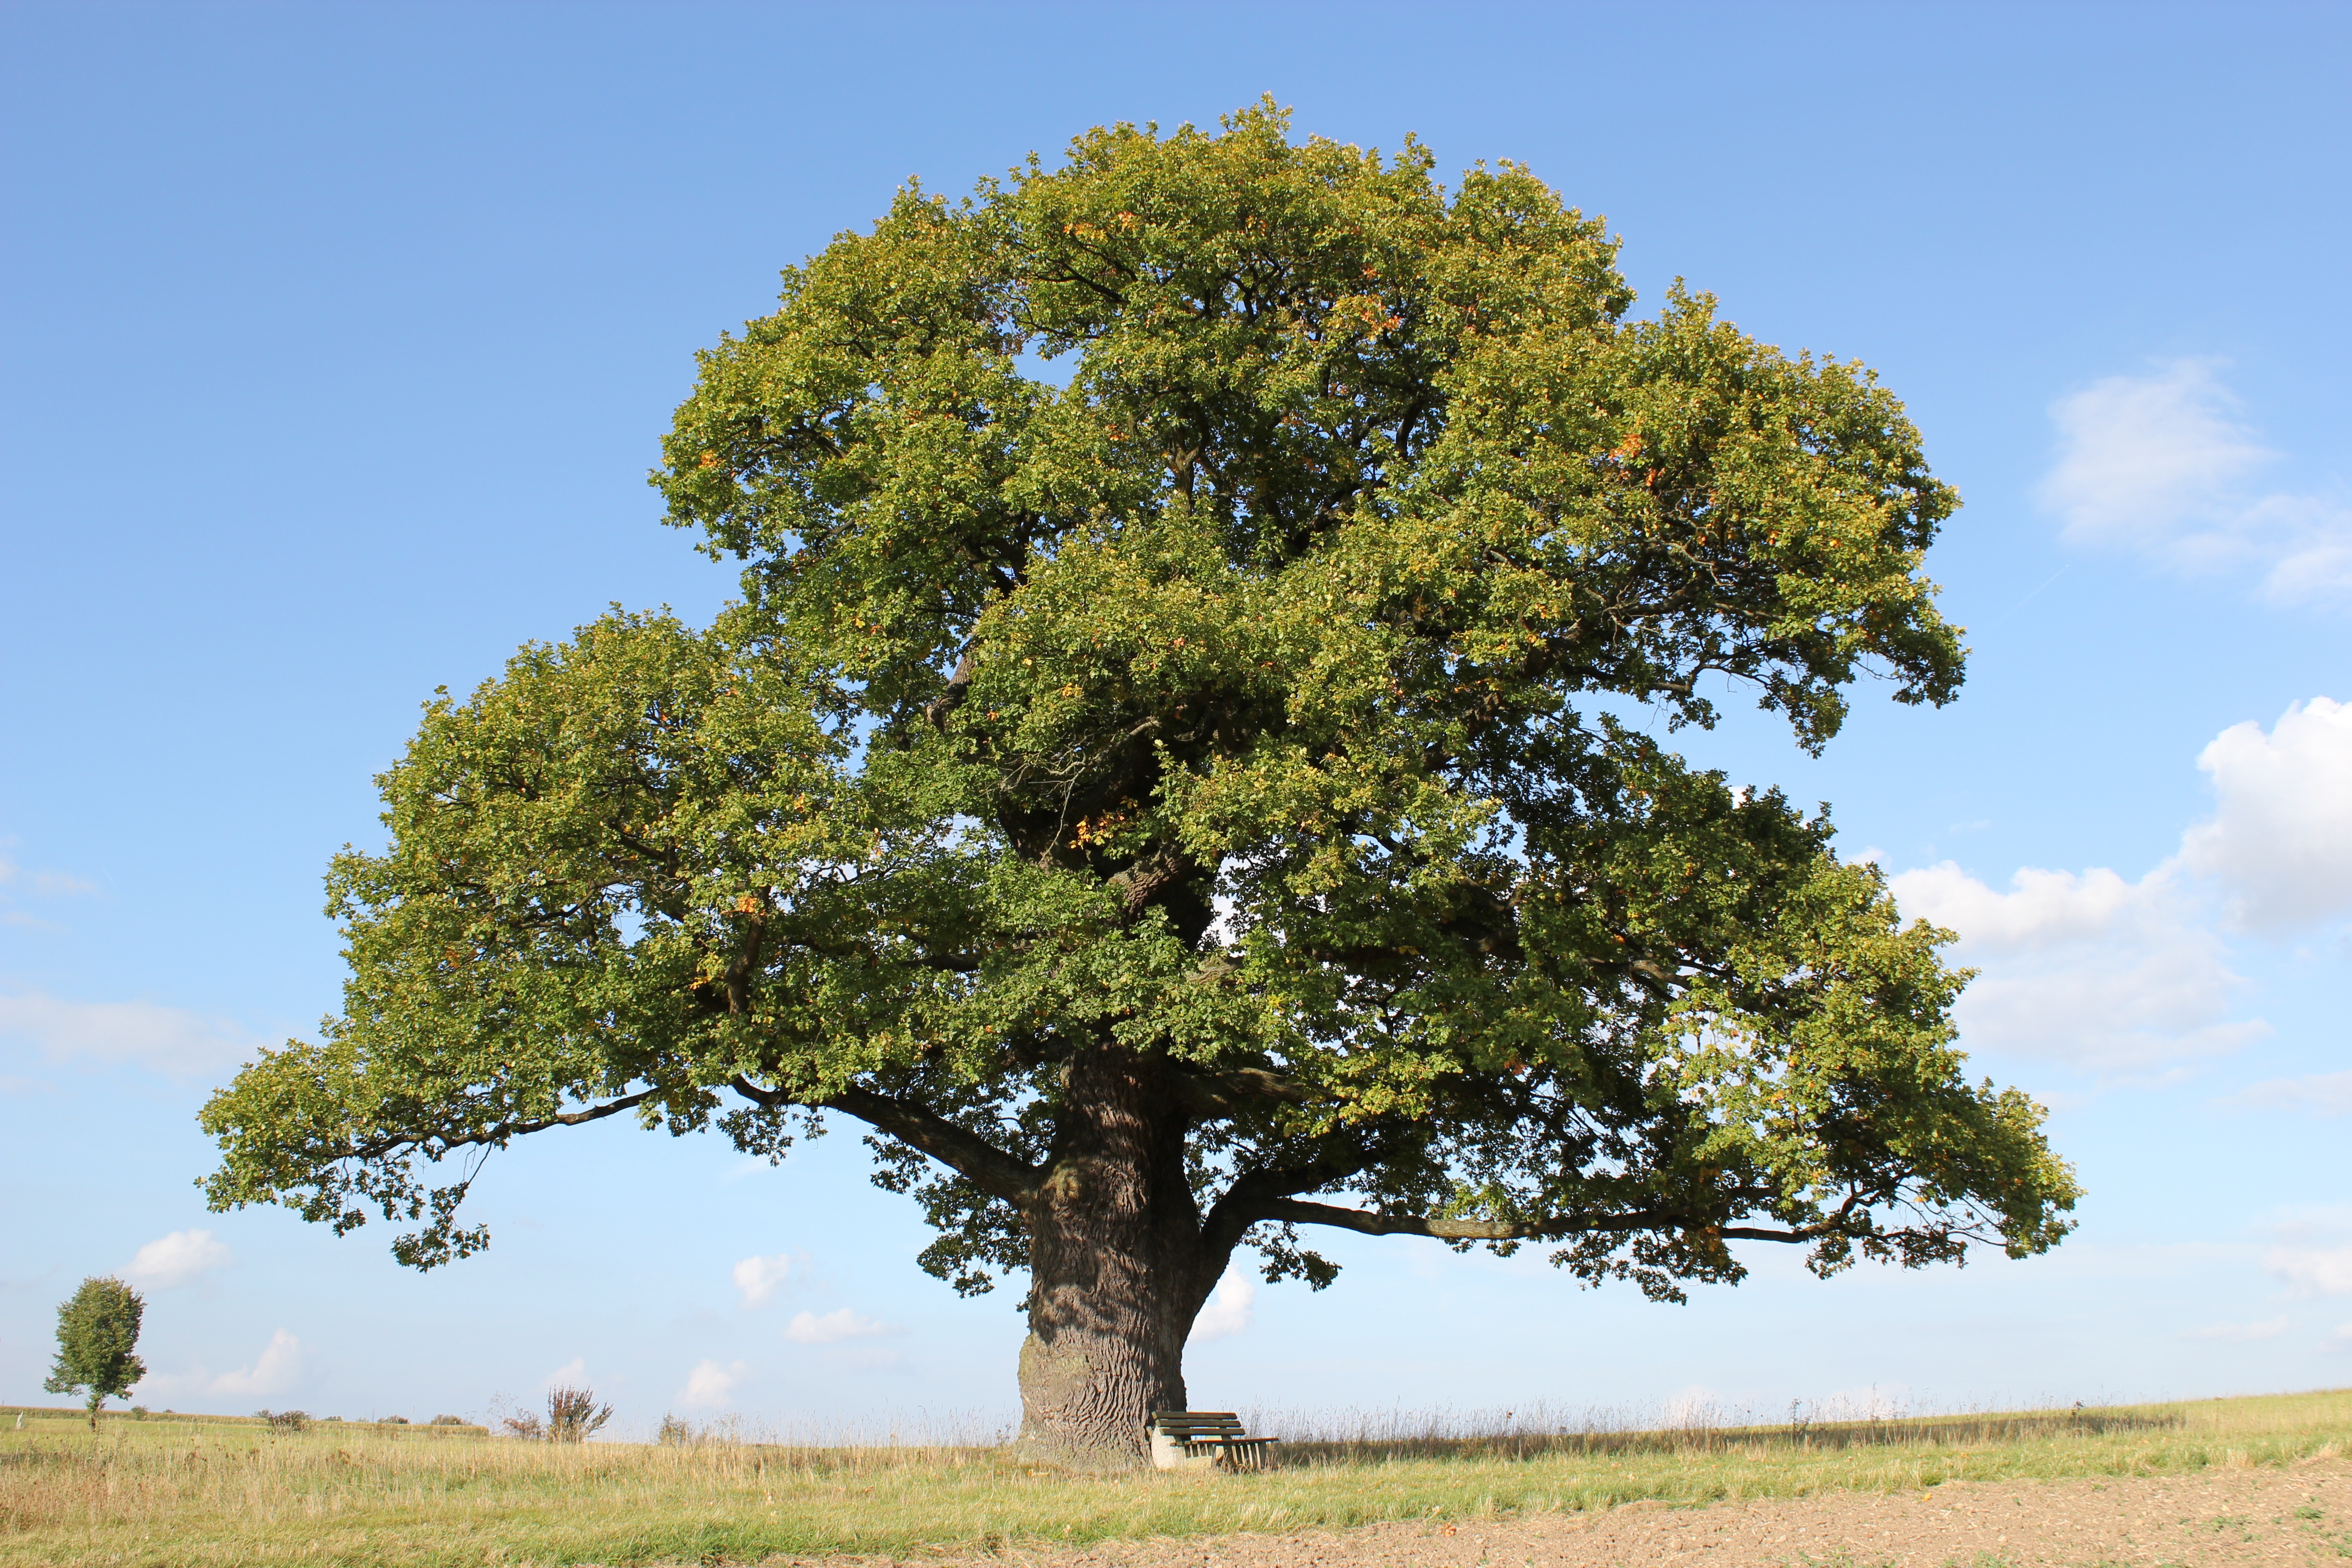
landscape, tree, nature, plant, sky, field, meadow, old, bark, produce, rest, savanna, sit, shrub, deciduous, oak, grove, ecosystem, german oak, flowering plant, old oak, woody plant, land plant, plane tree family, court oak